Saturday Morning RPG

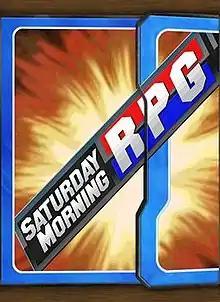
Cover art of "Saturday Morning RPG"

Saturday Morning RPG is a role-playing video game, created by developer Mighty Rabbit Studios. The game was first released for iOS in April 2012. It has been released on PC, Mac, and Linux through Steam. It is also available on Ouya, and was a launch title for the system.